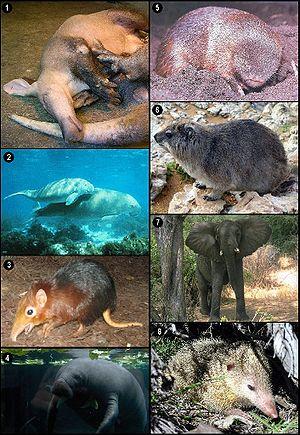
Les Afrothériens sont un super-ordre de mammifères placentaires. En font partie, entre autres : les taupes dorées, les macroscélides, les tenrecs, les tubulidentés, les hyracoïdes, les proboscidiens et les siréniens.